Economic history of Germany

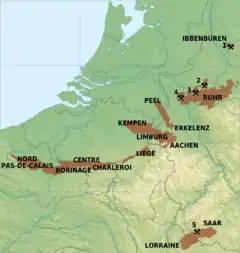
Historical coalfields of Western Germany, Belgium, the Netherlands and Northern France

The first important mines appeared in the 1750s, in the valleys of the rivers Ruhr, Inde and Wurm where coal seams outcropped and horizontal adit mining was possible. In 1782 the Krupp family began operations near Essen. After 1815 entrepreneurs in the Ruhr Area, which then became part of Prussia, took advantage of the tariff zone (Zollverein) to open new mines and associated iron smelters. New railroads were built by British engineers around 1850. Numerous small industrial centers sprang up, focused on ironworks, using local coal. The iron and steel works typically bought mines and erected coking ovens to supply their own requirements in coke and gas. These integrated coal-iron firms ("Huettenzechen") became numerous after 1854; after 1900 they became mixed firms called "Konzern".